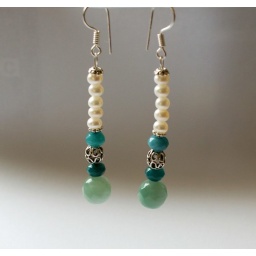
GREEN GRAPES EARRINGS with pearls and green,turquoise green jade stones in sterling silver